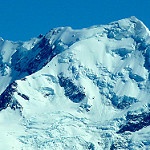
Scene: Outdoor